Friedrich Curtius

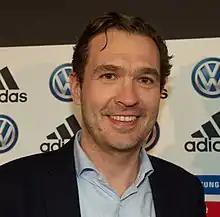

Curtius studied jurisprudence in Heidelberg and received his doctorate. In 2006, he came to the German Football Association (DFB). In 2007, he was a speaker at the General Secretariat, from 2008 Head of Office of the Secretary General and from 2012, head of the DFB–Presidential Offices.